Sky position (RA, Dec in degrees): 182.317, 9.794
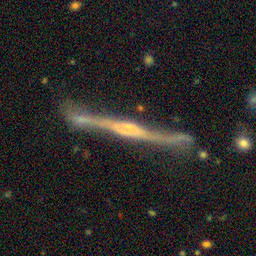
Galaxy morphology: Edge-on Galaxies with Bulge